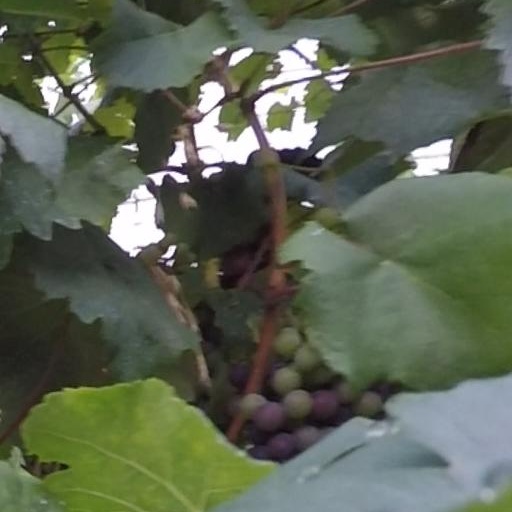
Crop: grape